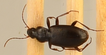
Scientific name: Calathus advena
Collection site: Rocky Mountains NEON (RMNP), plot RMNP_014